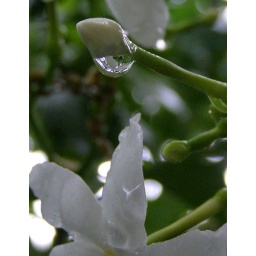
Looks like the white flower sees its own beautiful image in the shiny droplet clinging to a bud.